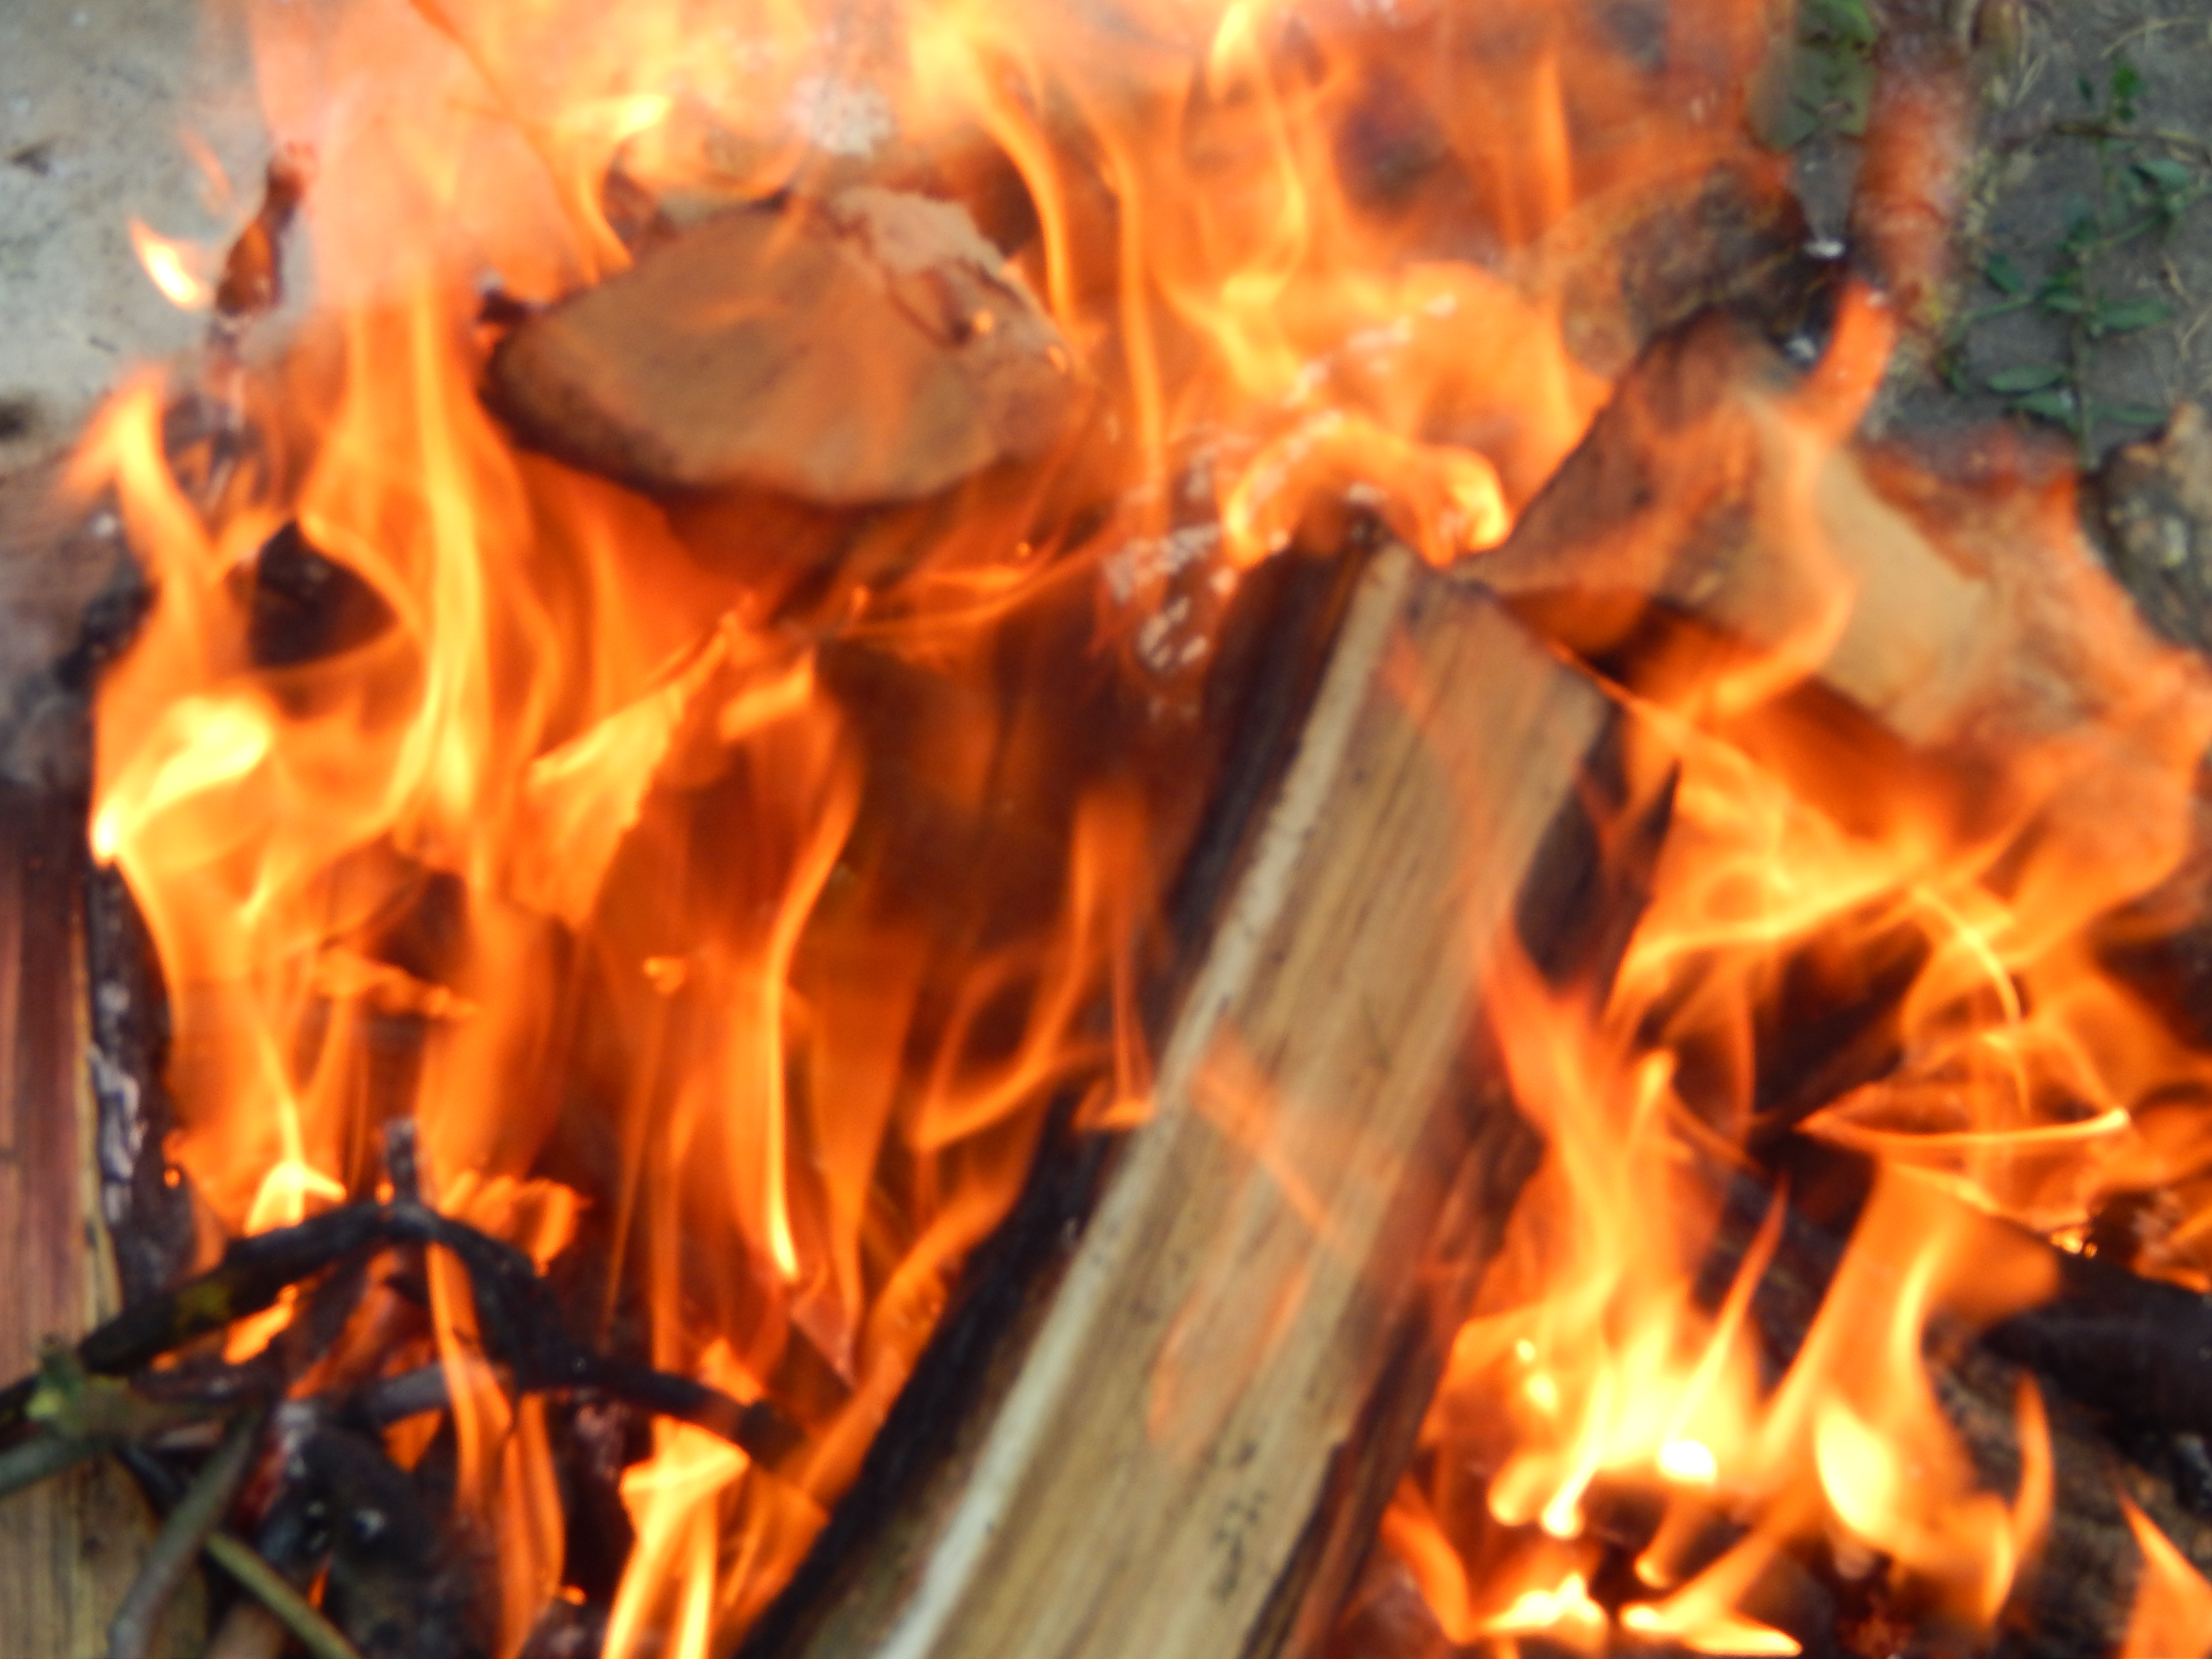
fire, night, firewood, bonfire, survival, ritual, dry, huge, burning, nature, wood, fires, campfire, light, outdoor, smoke, flame, burn, branches, forest, picnic, twigs, orange, heat, charcoal, animal source foods